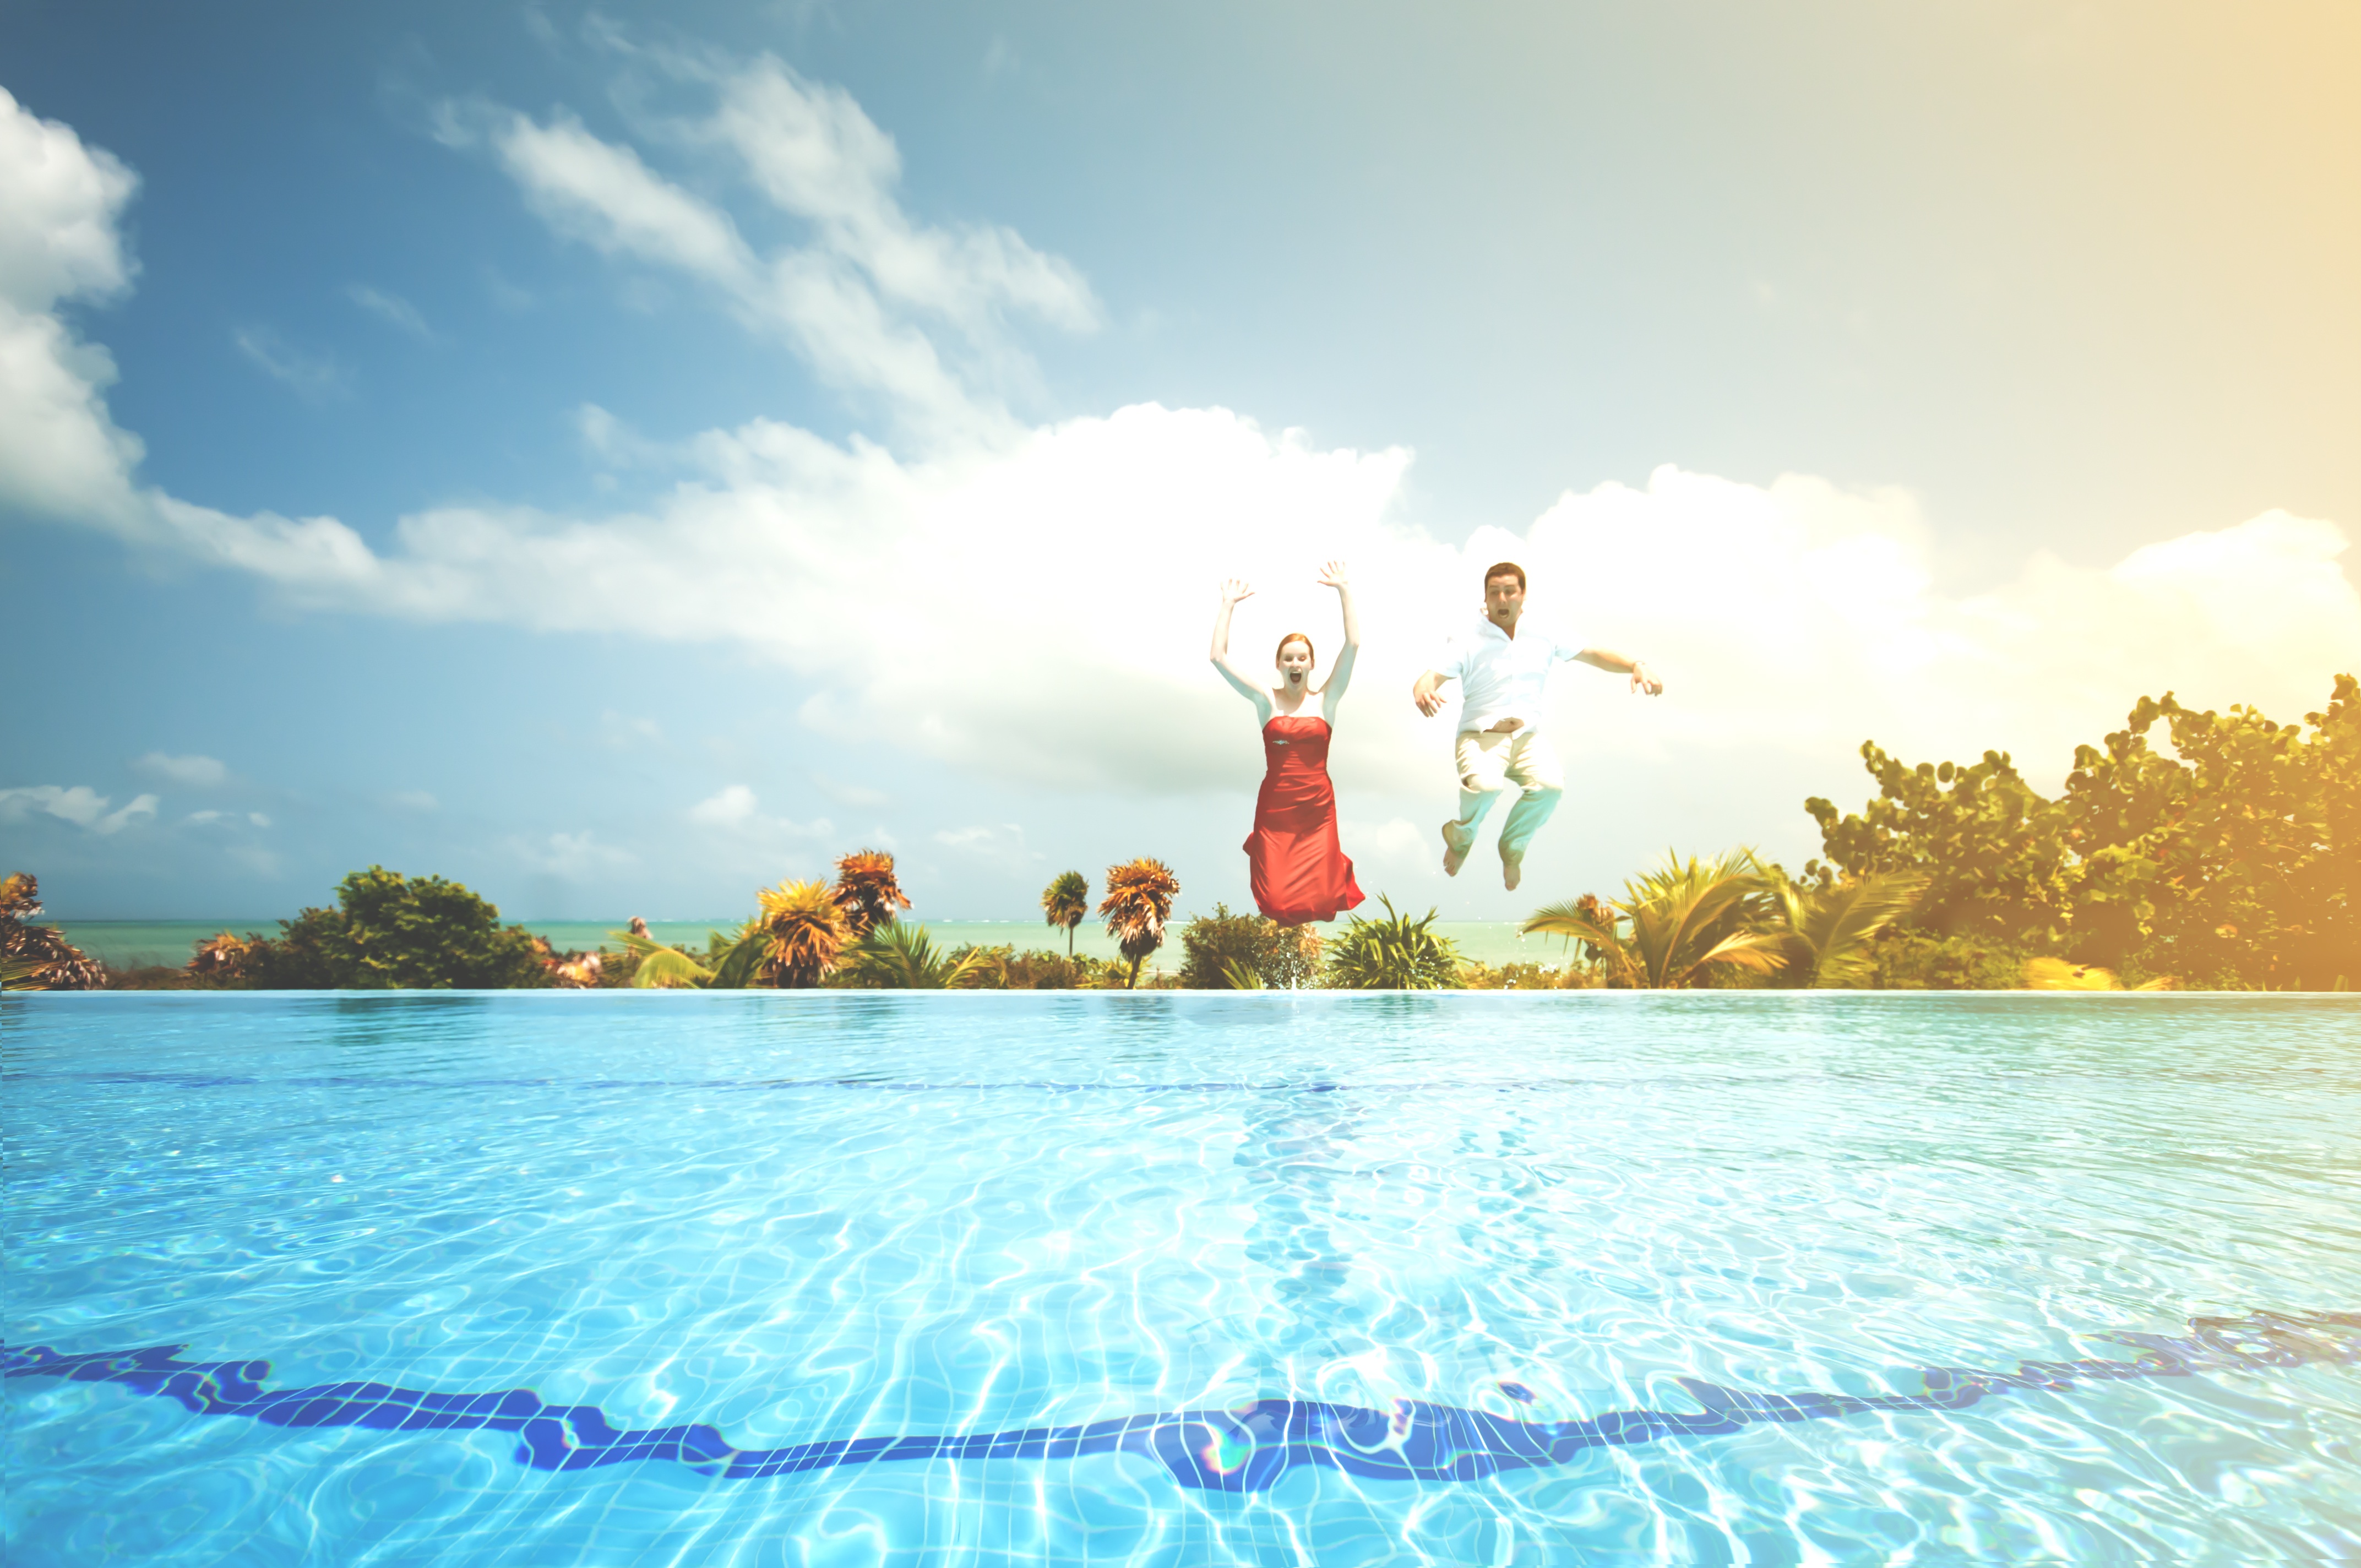
sea, vacation, swimming pool, leisure, resort, caribbean